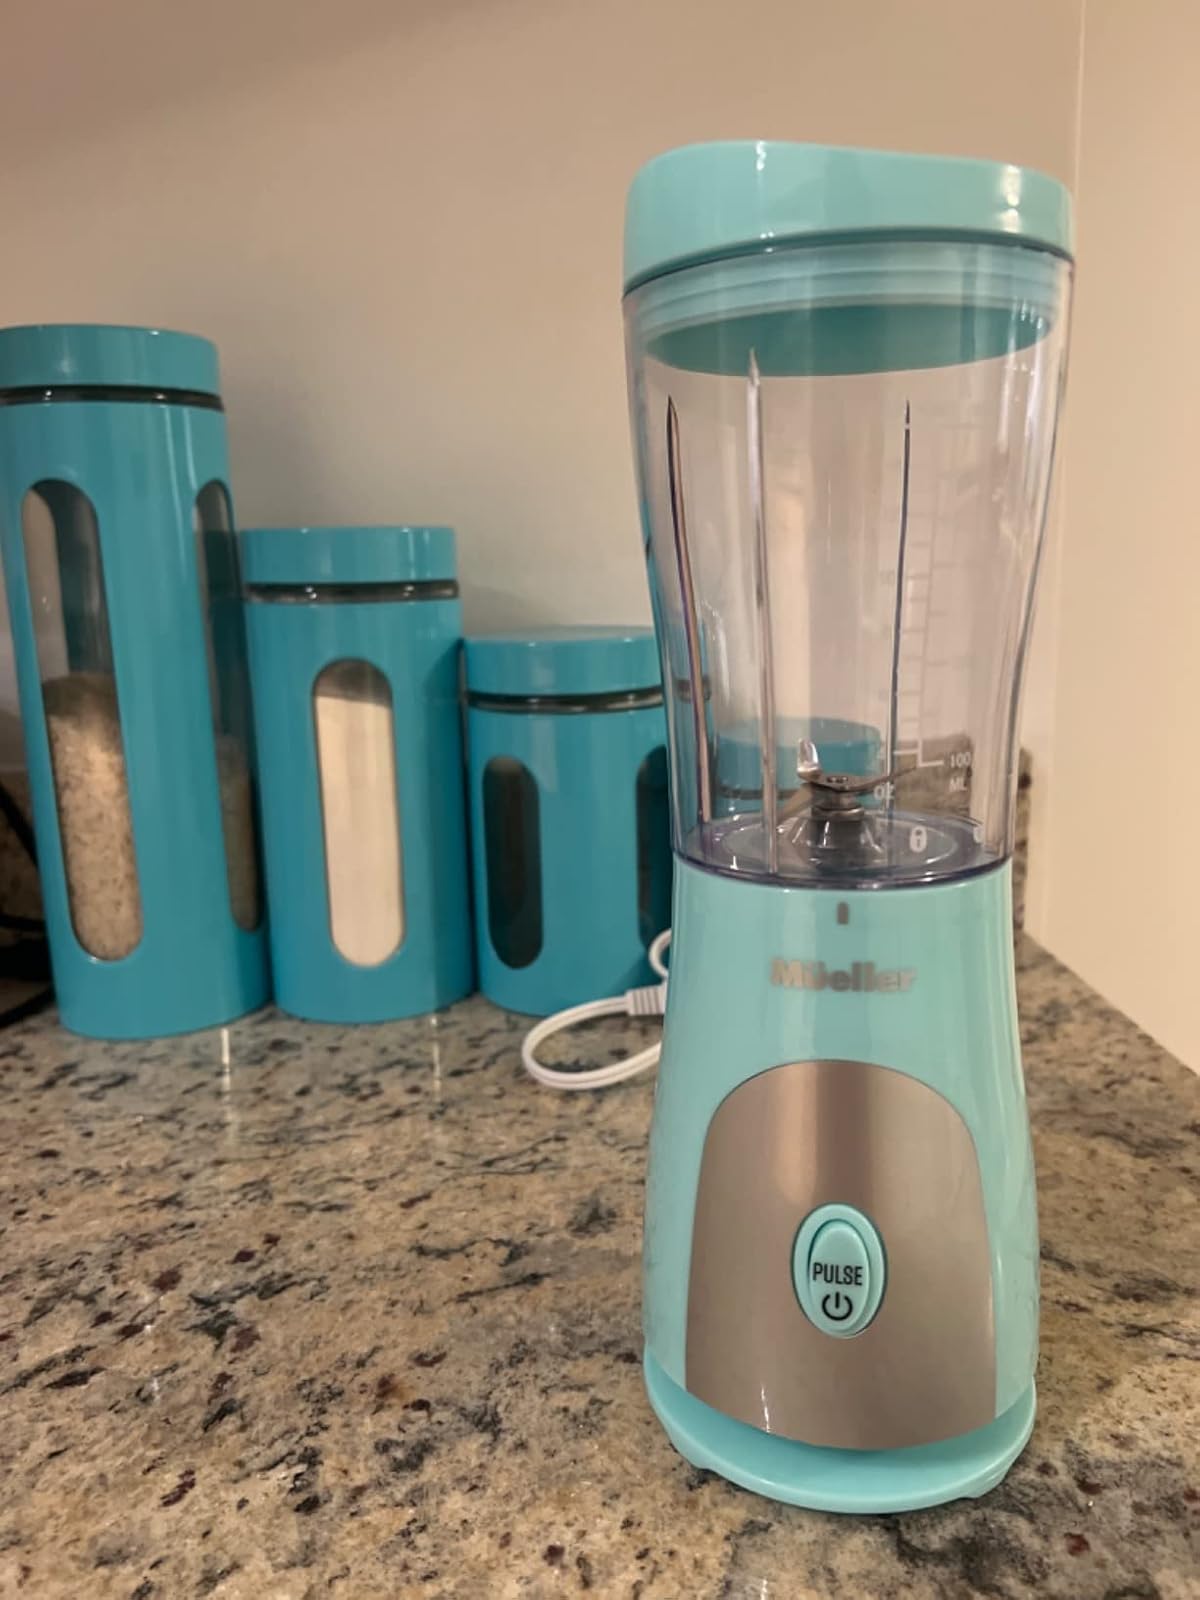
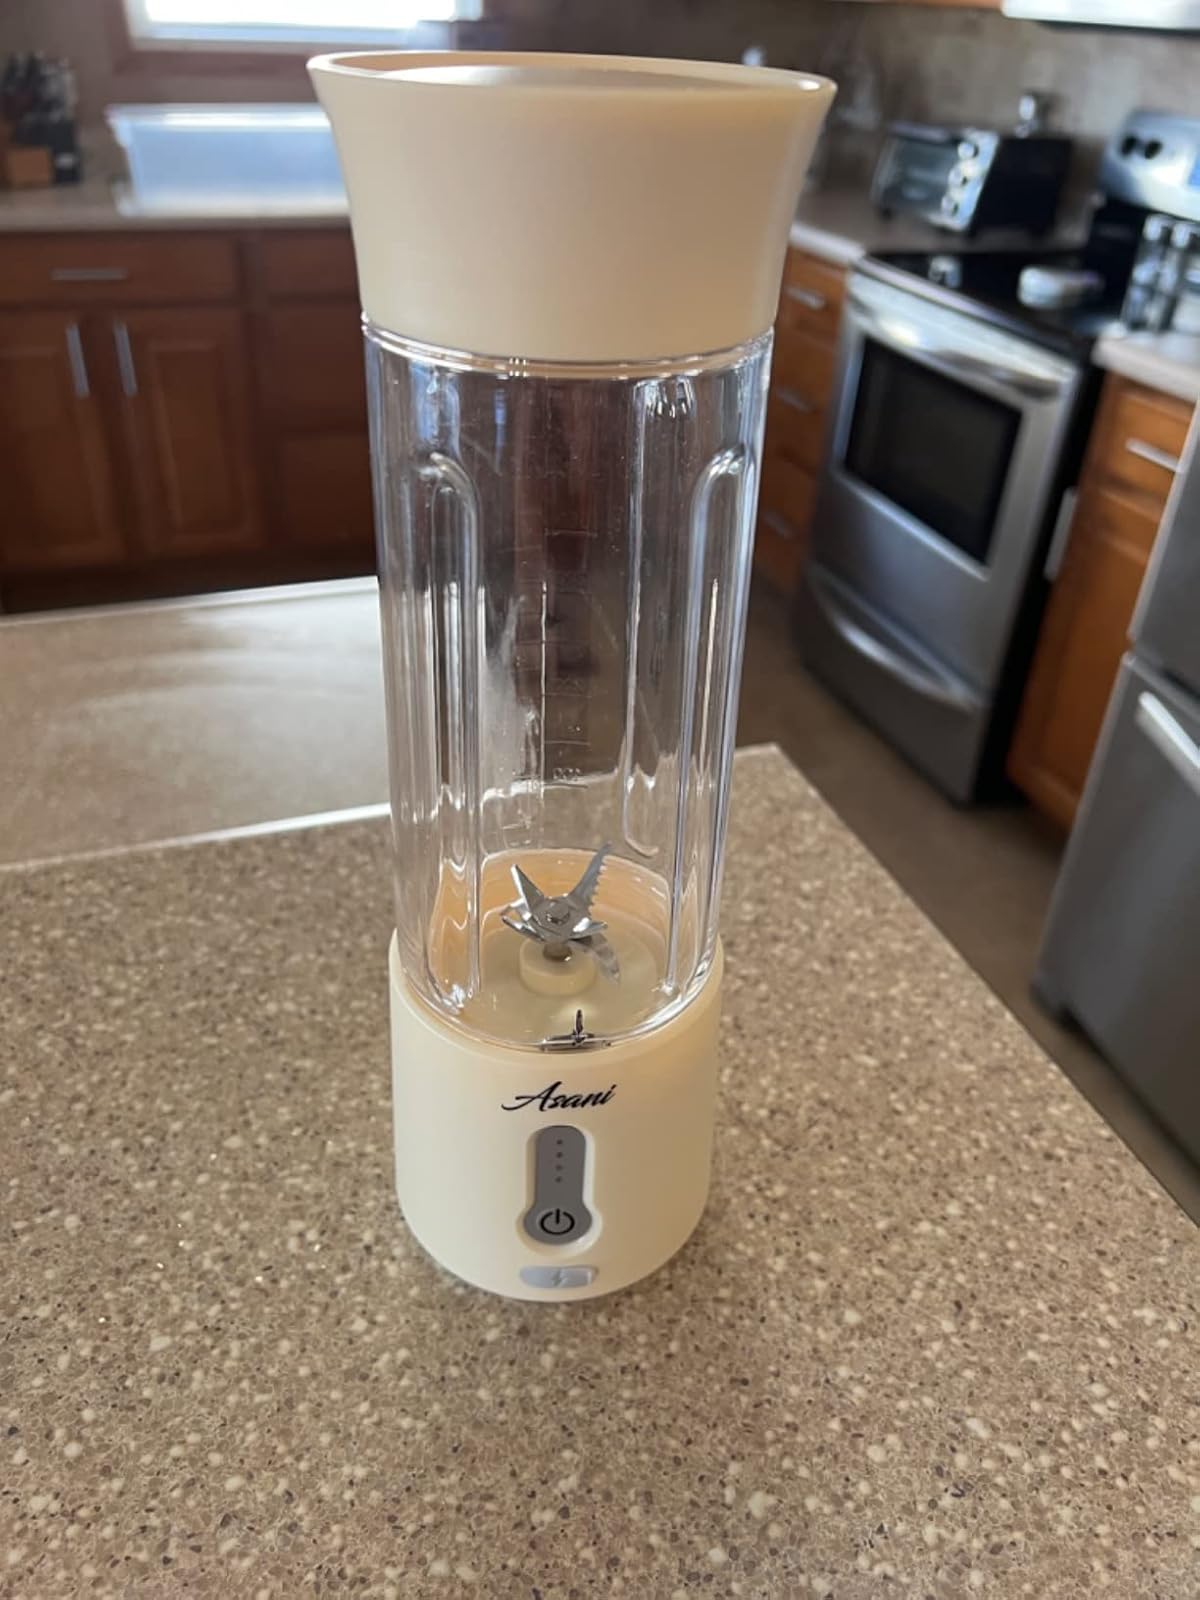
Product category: items_blender
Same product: no